Joe Biden

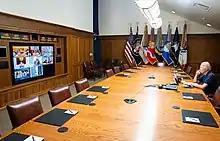
Photo of Biden seated alone at a table, looking at a videoconference screen

On March 11, Biden signed into law the American Rescue Plan Act of 2021, a $1.9 trillion economic stimulus and relief package that he had proposed to support the United States' recovery from the economic and health effects of the COVID-19 pandemic. The package included direct payments to most Americans, an extension of increased unemployment benefits, funds for vaccine distribution and school reopenings, and expansions of health insurance subsidies and the child tax credit. Biden's initial proposal included an increase of the federal minimum wage to $15 per hour, but after the Senate parliamentarian determined that including the increase in a budget reconciliation bill would violate Senate rules, Democrats removed it.